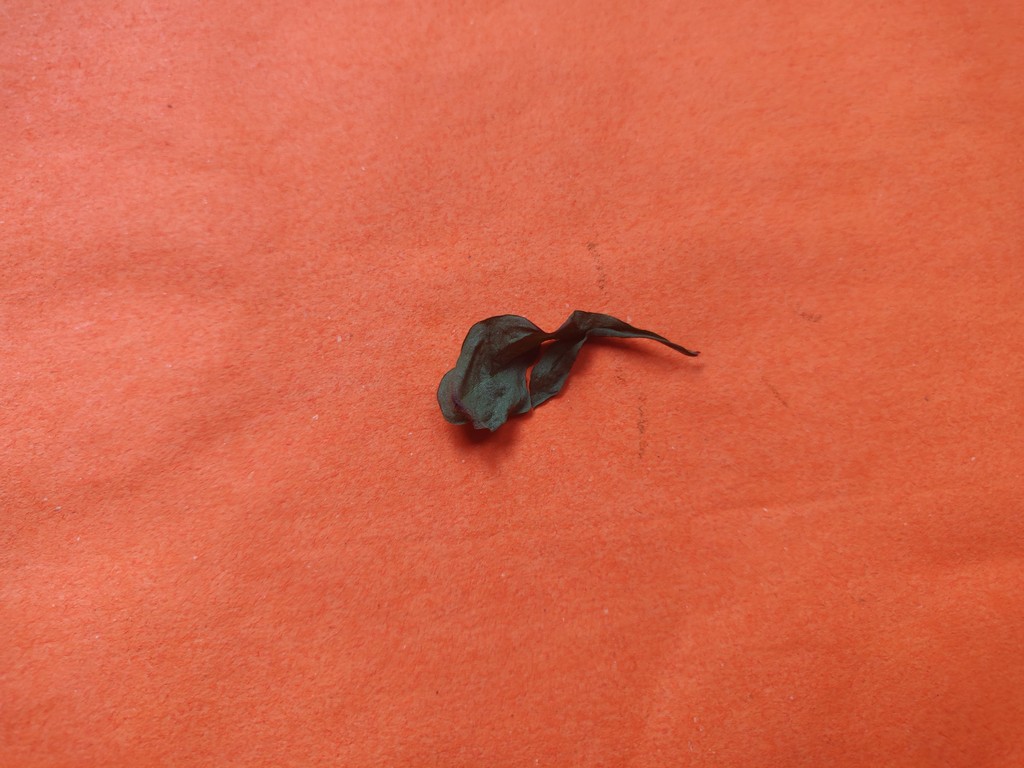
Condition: Dried
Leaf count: single
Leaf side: unknown